Charles Aimé de Royrand

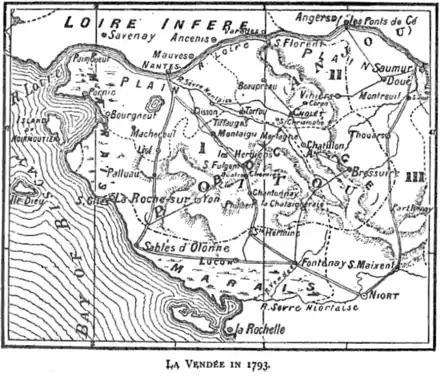
Map of La Vendée in 1793

Upon the outbreak of the War in the Vendée, the local Vendeans offered to make Royrand their leader but he was reluctant to accept at first. He was soon recognized as leader of the so-called "Army of the Center" which defended the southern front of the Vendée. He proved to be a capable organizer while assigning his second-in-command Charles Sapinaud de La Rairie to lead the rebels in the field. The rebels formed into three main forces of which the "Army of Upper Vendée" was the largest, with up to 50,000 men. The "Army of Lower Vendée" under former naval officer François de Charette had as many as 20,000 rebels in the western marshes, while the "Army of the Center" counted between 10,000 and 12,000 men in the area around Les Herbiers and Chantonnay.